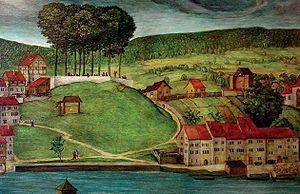
Le Lindenhof est une colline de moraine et un jardin public situé dans le centre historique de la ville suisse de Zurich.